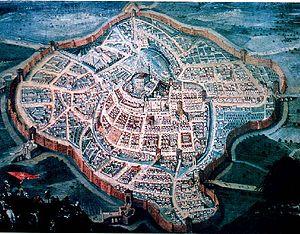
Bertrand de Saint-Geniès, professeur à l’Université de Toulouse, patriarche d’Aquilée et homme de guerre.